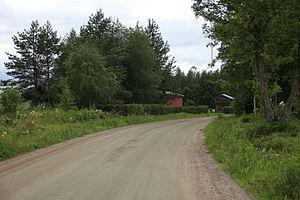
La route Saviselkä–Piippola, est une route historique longue de 23,8 km menant de Kärsämäki à Siikalatva.